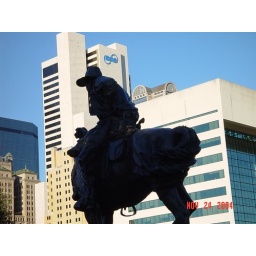
40 longhorn cattle herded by 3 cowboys on horses - was created by artist Robert Summers of Glen Rose, Texas